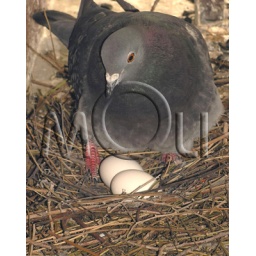
Pigeon hatching eggs in the nest on the roof of the building